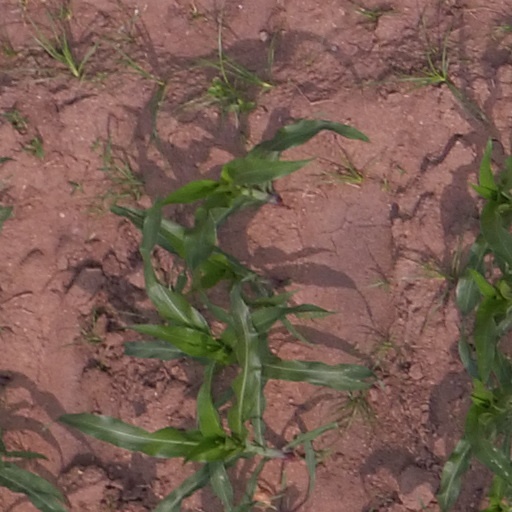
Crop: maize; corn